Cassilis, New South Wales

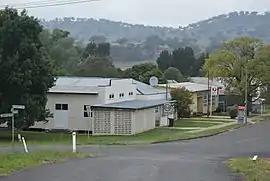
Buccleugh Street, Cassilis, 2017

Cassilis is a village in the Hunter region of New South Wales, Australia.